Wollongong

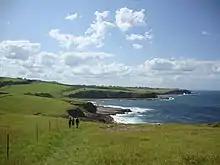
Wollongong's coastline on the outskirts of the city

In 1936, the new Wollongong Lighthouse was finished on Flagstaff Point. In 1942 Wollongong was proclaimed a City. In 1947 City of Greater Wollongong was formed. In 1954 the population of Wollongong was 90,852. In 1956 new Wollongong City Council Chambers were opened. In 1961 the Wollongong University College was established. In 1963, the Wollongong Teachers College was established. In 1965 the Westfield shopping centre at Figtree opened.